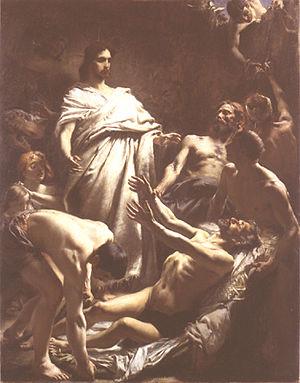
Gaston Thys, Jésus guérit le paralytique, 1889, Paris, Ecole Nationale Supérieure des Beaux-Arts
L' école des beaux-arts de Lille, est une école d'art et d'architecture française fondée en 1755 qui a fourni des peintres, sculpteurs et architectes jusqu'au XXᵉ siècle, dont plusieurs prix de Rome.
Cette page recense les lauréats du prix de Rome en peinture, récompense inaugurée en 1663, et de façon officielle en 1667, par l'Académie royale de peinture et de sculpture à Paris, et supprimée par une réforme, après 1968.
Gaston Thys, est un peintre français, lauréat du prix de Rome en 1889.